View model

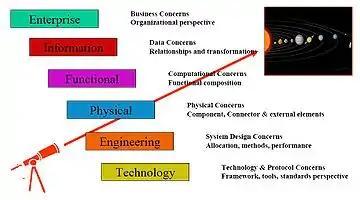
Illustration of the "Nominal set of views"

This "set of views", as described below, is a listing of possible modeling viewpoints. Not all of these views may be used for any one project and other views may be defined as necessary. Note that for some analyses elements from multiple viewpoints may be combined into a new view, possibly using a layered representation.